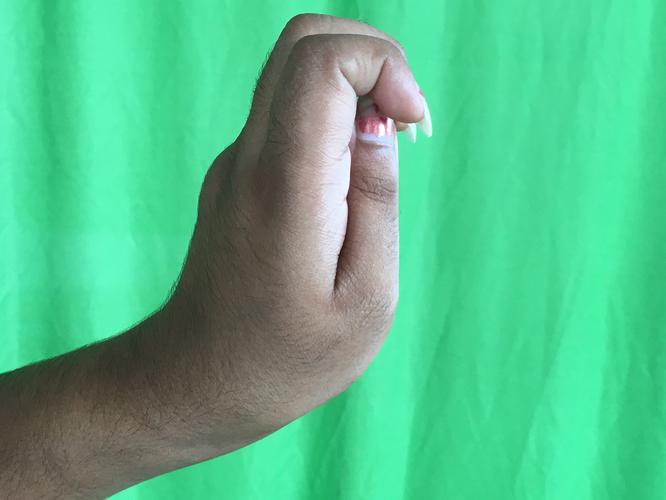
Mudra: Katakamukha_2
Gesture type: single_hand